Lena Culver Hawkins

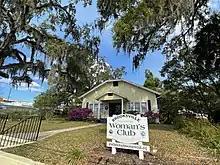
GFWC Historic Brooksville Woman's Club - Hawkins designed the building and oversaw its construction

"In such a setting it is unusual to find a woman commanding the votes of the principal city. That she has succeeded is a token of her own great worth and of the advancing of political light into some of the darker political corners of Florida. We hope she succeeds, for Brooksville has possibilities of becoming a very beautiful place."